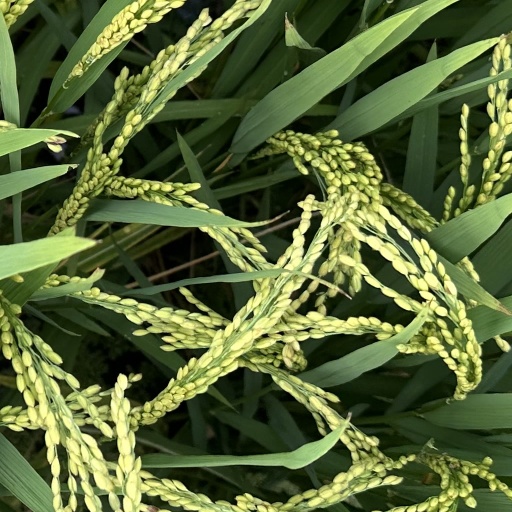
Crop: rice